Montsoreau

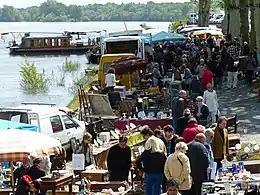
Les puces de Montsoreau is bringing in the Loire Valley some 10,000 visitors every second Sundays of the month.

Performing arts are essentially events in Montsoreau, centered on three places, which are the vieux-port, the Saint-Peter church and the Château de Montsoreau-Museum of Contemporary Art. This event activity is seasonal and also related to calendar holidays. The "Musical Season of Montsoreau" was created by the famous harpsichordist Mario Raskin in 1996. It takes place from late July to mid-August and is a festival of European classical music covering music from the Renaissance to the present day. August 15 is the day of the traditional Picnic Castle Montsoreau-Museum of Contemporary Art for which all residents are invited, it is followed by a concert and a public release of sky lanterns at night that brings together more than 2000 participants.